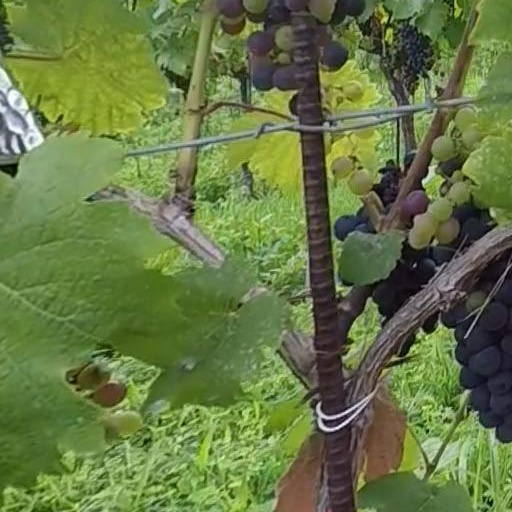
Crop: grape